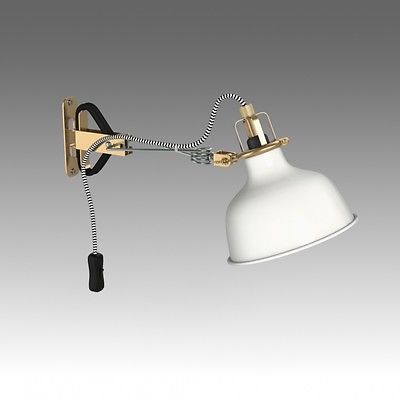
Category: lamp